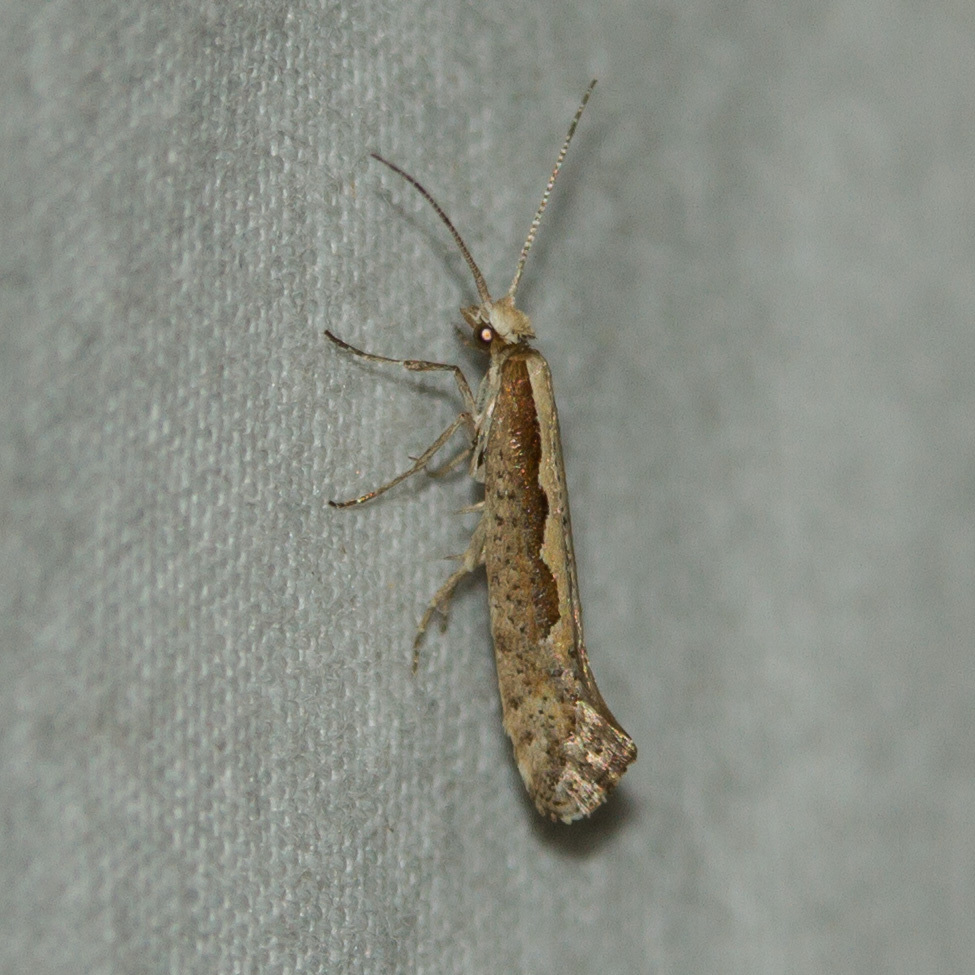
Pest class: diamondback_moth